Xbox 360 HD DVD Player

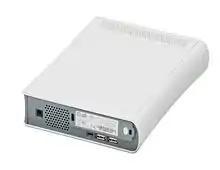
The rear of the HD DVD drive, showing extra USB ports and a dock for the Xbox 360 wireless adapter

The HD DVD player connects to the Xbox 360 using a mini USB connection. All of the audio and video processing and output come from Xbox 360 itself. The unit can also function as a USB hub, with 2 ports on the rear. It also includes a clip for attaching the wireless network adapter to it, much like what Xbox 360 consoles of the time had. The device also has an integrated 256 MB memory unit which is used for storage of HD DVD data and is accessible to the user for saving other data such as saved games.